San Ángel

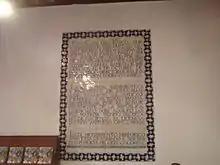
Casa del Risco, currently home to Centro Cultural Isidro Fabela

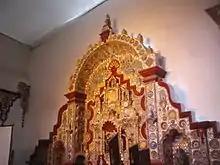
Baroque fountain within Casa del Risco

The Plazuela de los Licenciados is on Calle de Juárez with three notable residences. One is in European style, another is from the 18th century and the last was the former Hospital Real de Naturales. A short distance from this plaza is another structure called the Casa Blanca which is possibly the oldest in San Ángel, built in the middle of the 17th century by the Counts of Oploca. Its orchards were second only to those of El Carmen.